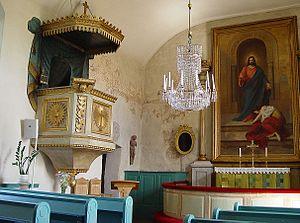
Eckerö est une municipalité du territoire d'Åland, territoire finlandais autonome situé en mer Baltique ayant le suédois comme seule langue officielle. À Eckerö, 95 % de la population a pour langue officielle le suédois.